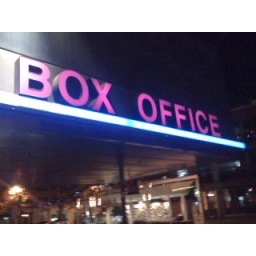
theater sign in san jose